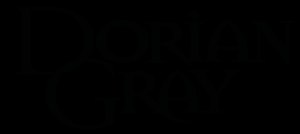
Dorian Gray (film fra 2009)
Filmens logo
Dorian Gray er en britisk fantasythriller-dramafilm fra 2009 baseret på en Oscar Wildes roman Billedet af Dorian Gray fra 1891. Filmen er instrueret af Oliver Parker med manuskript af Toby Finlay.